Belle Air

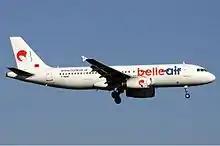
Belle Air Airbus A320-200

As of November 2013, at the time when it ceased operations, the Belle Air fleet consisted of the following aircraft: